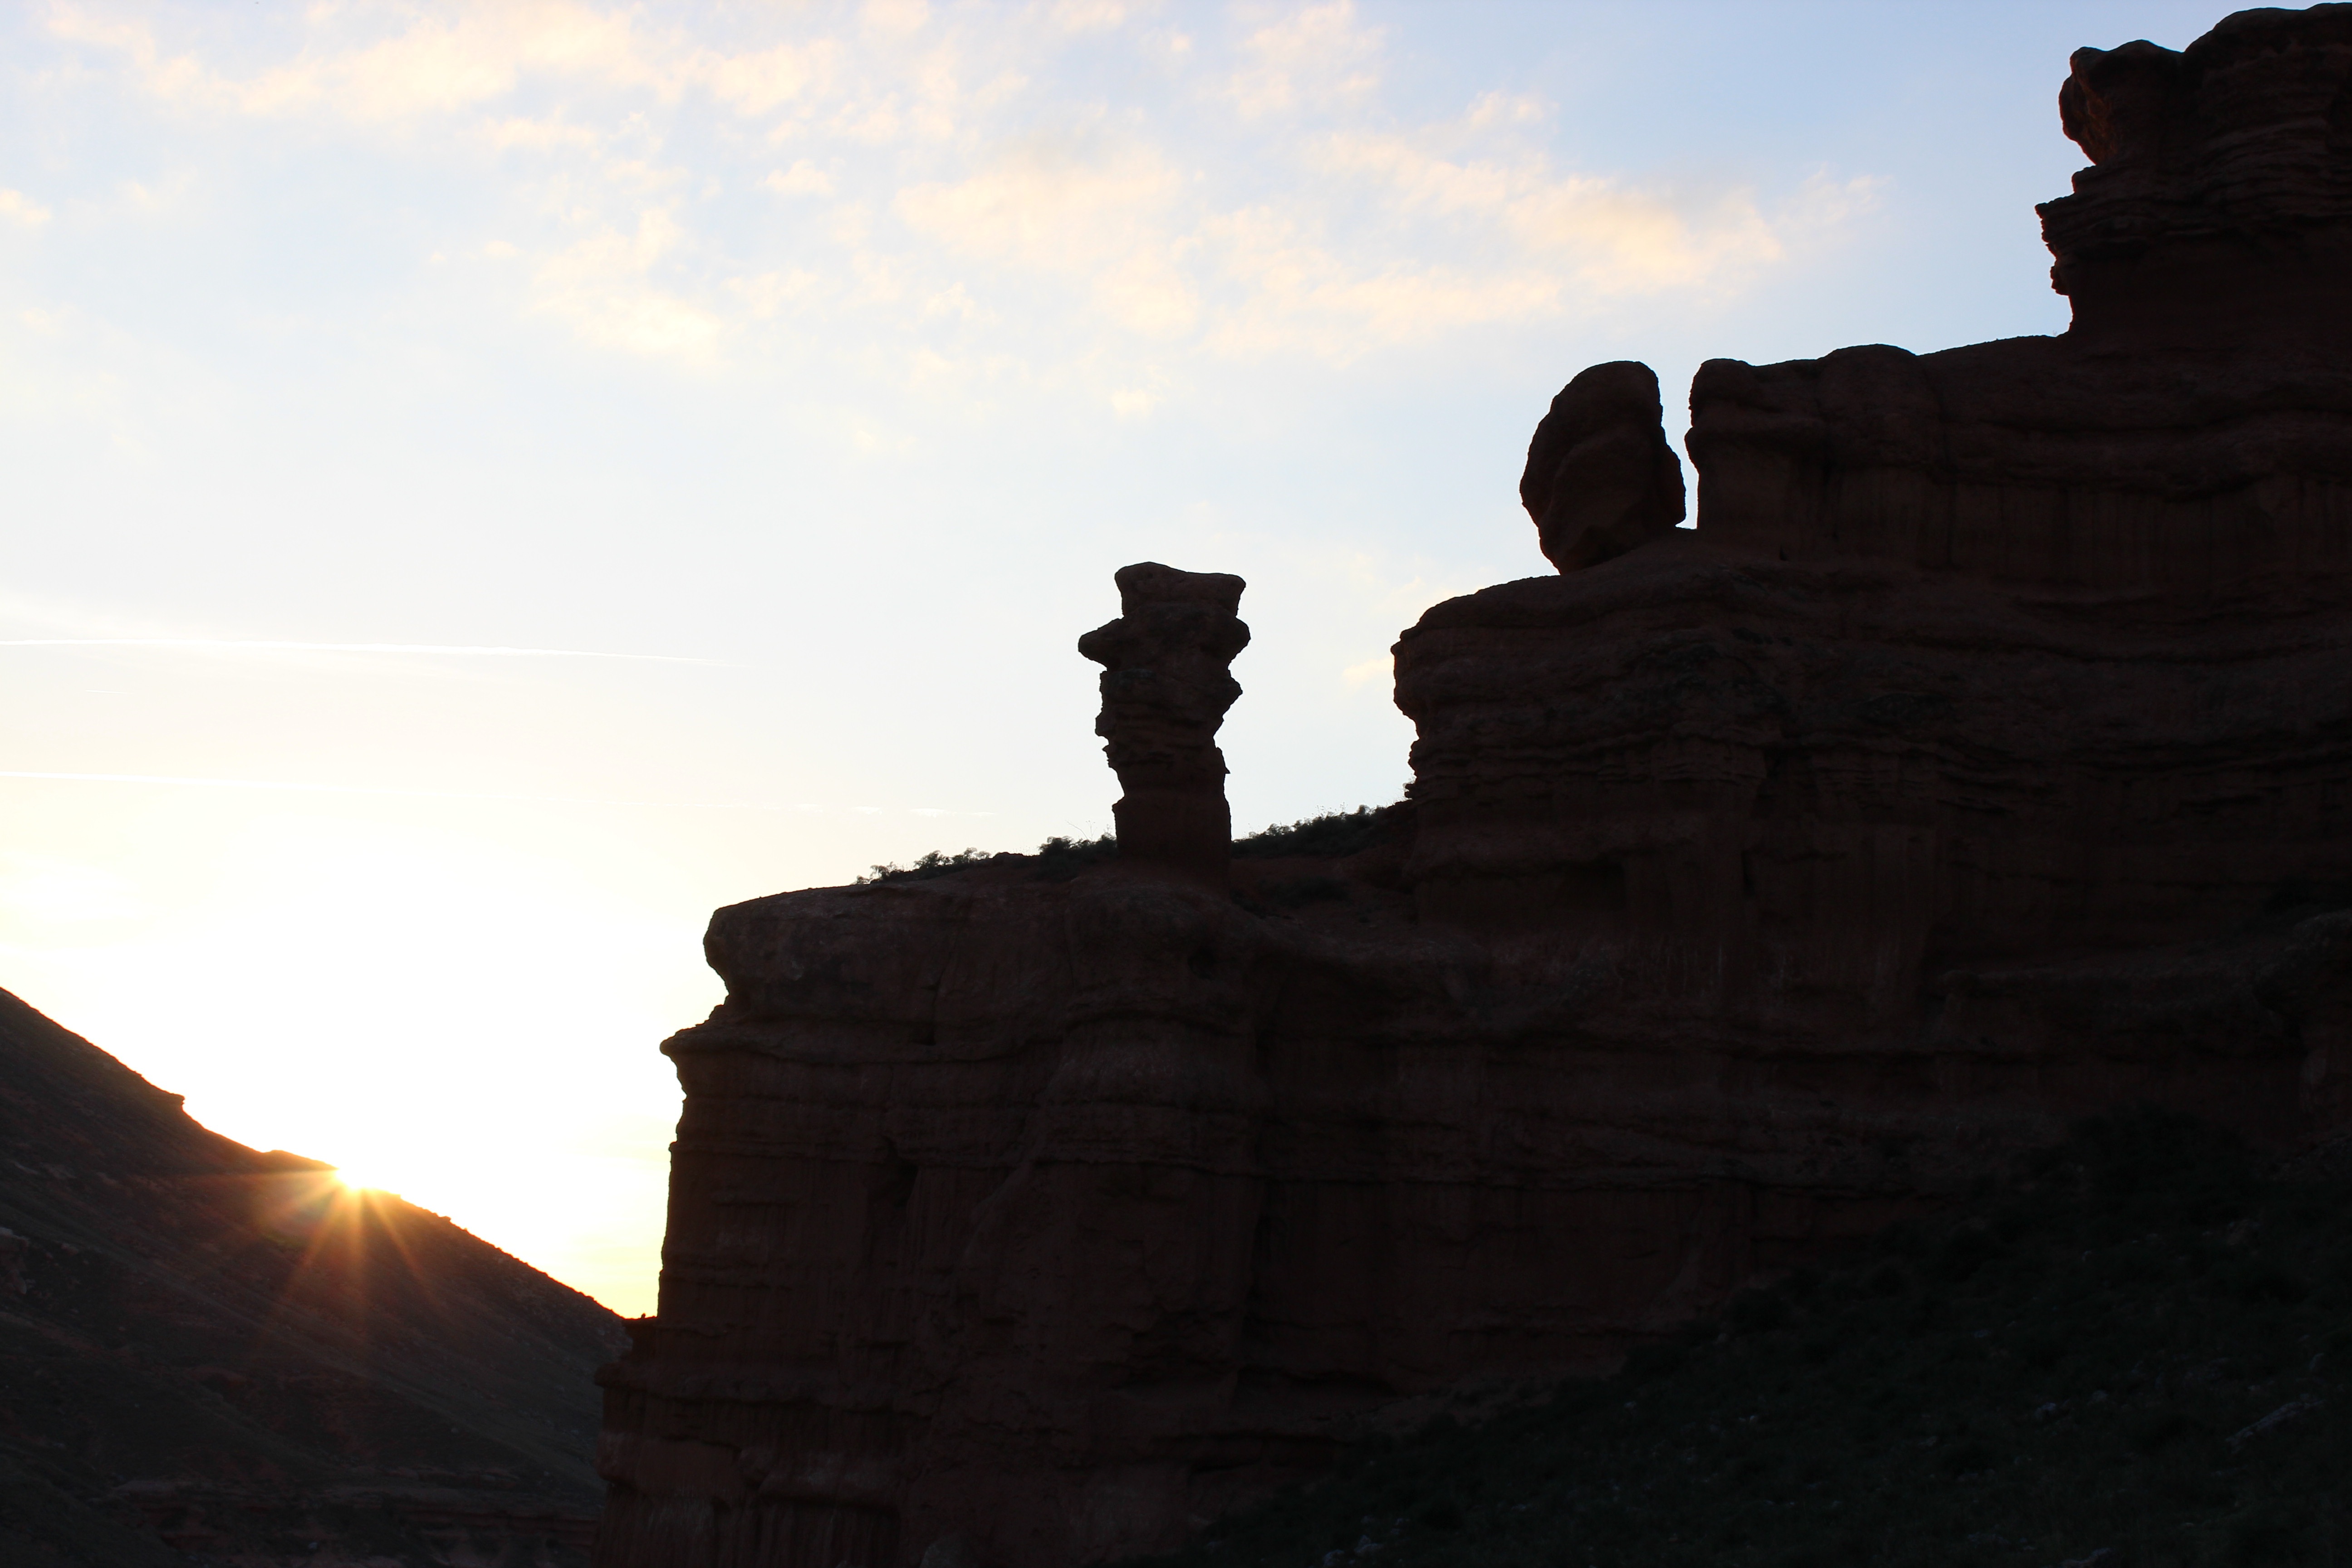
landscape, rock, horizon, mountain, sky, sunrise, sunset, sunlight, valley, formation, arch, canyon, terrain, rocks, temple, badlands